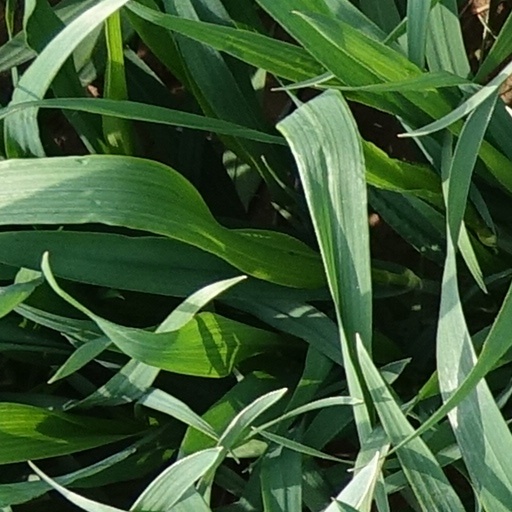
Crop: wheat